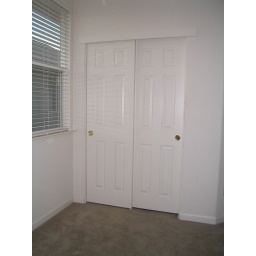
bigger upstairs bedroom 13 by 11, shot of the half wall closet and the one window.